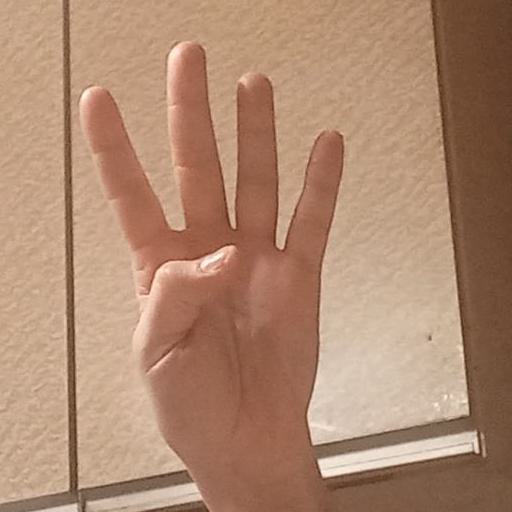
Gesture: four